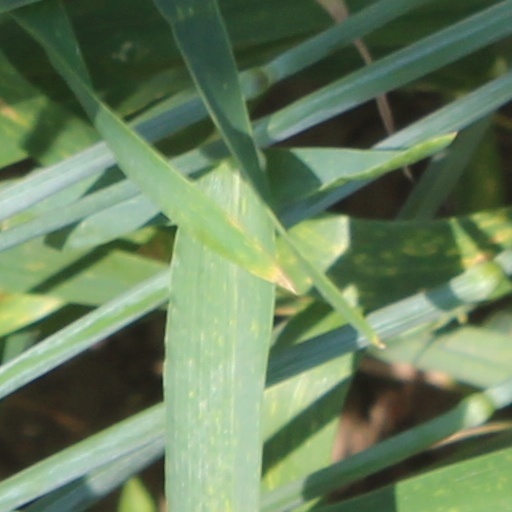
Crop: wheat